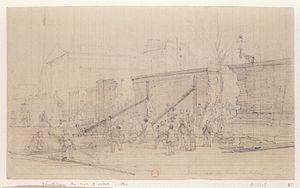
Démolition du mur d'octroi parisien (1860)
Le mur des Fermiers généraux fut l’une des enceintes de Paris, construite juste avant la Révolution de 1784 à 1790. L'objectif du mur était de permettre la perception par la Ferme générale, aux points de passage, d’un impôt sur les marchandises entrant dans la ville. D'une longueur de vingt-quatre kilomètres, il fut détruit en 1860, lors de l'extension de Paris jusqu'à l'enceinte de Thiers.